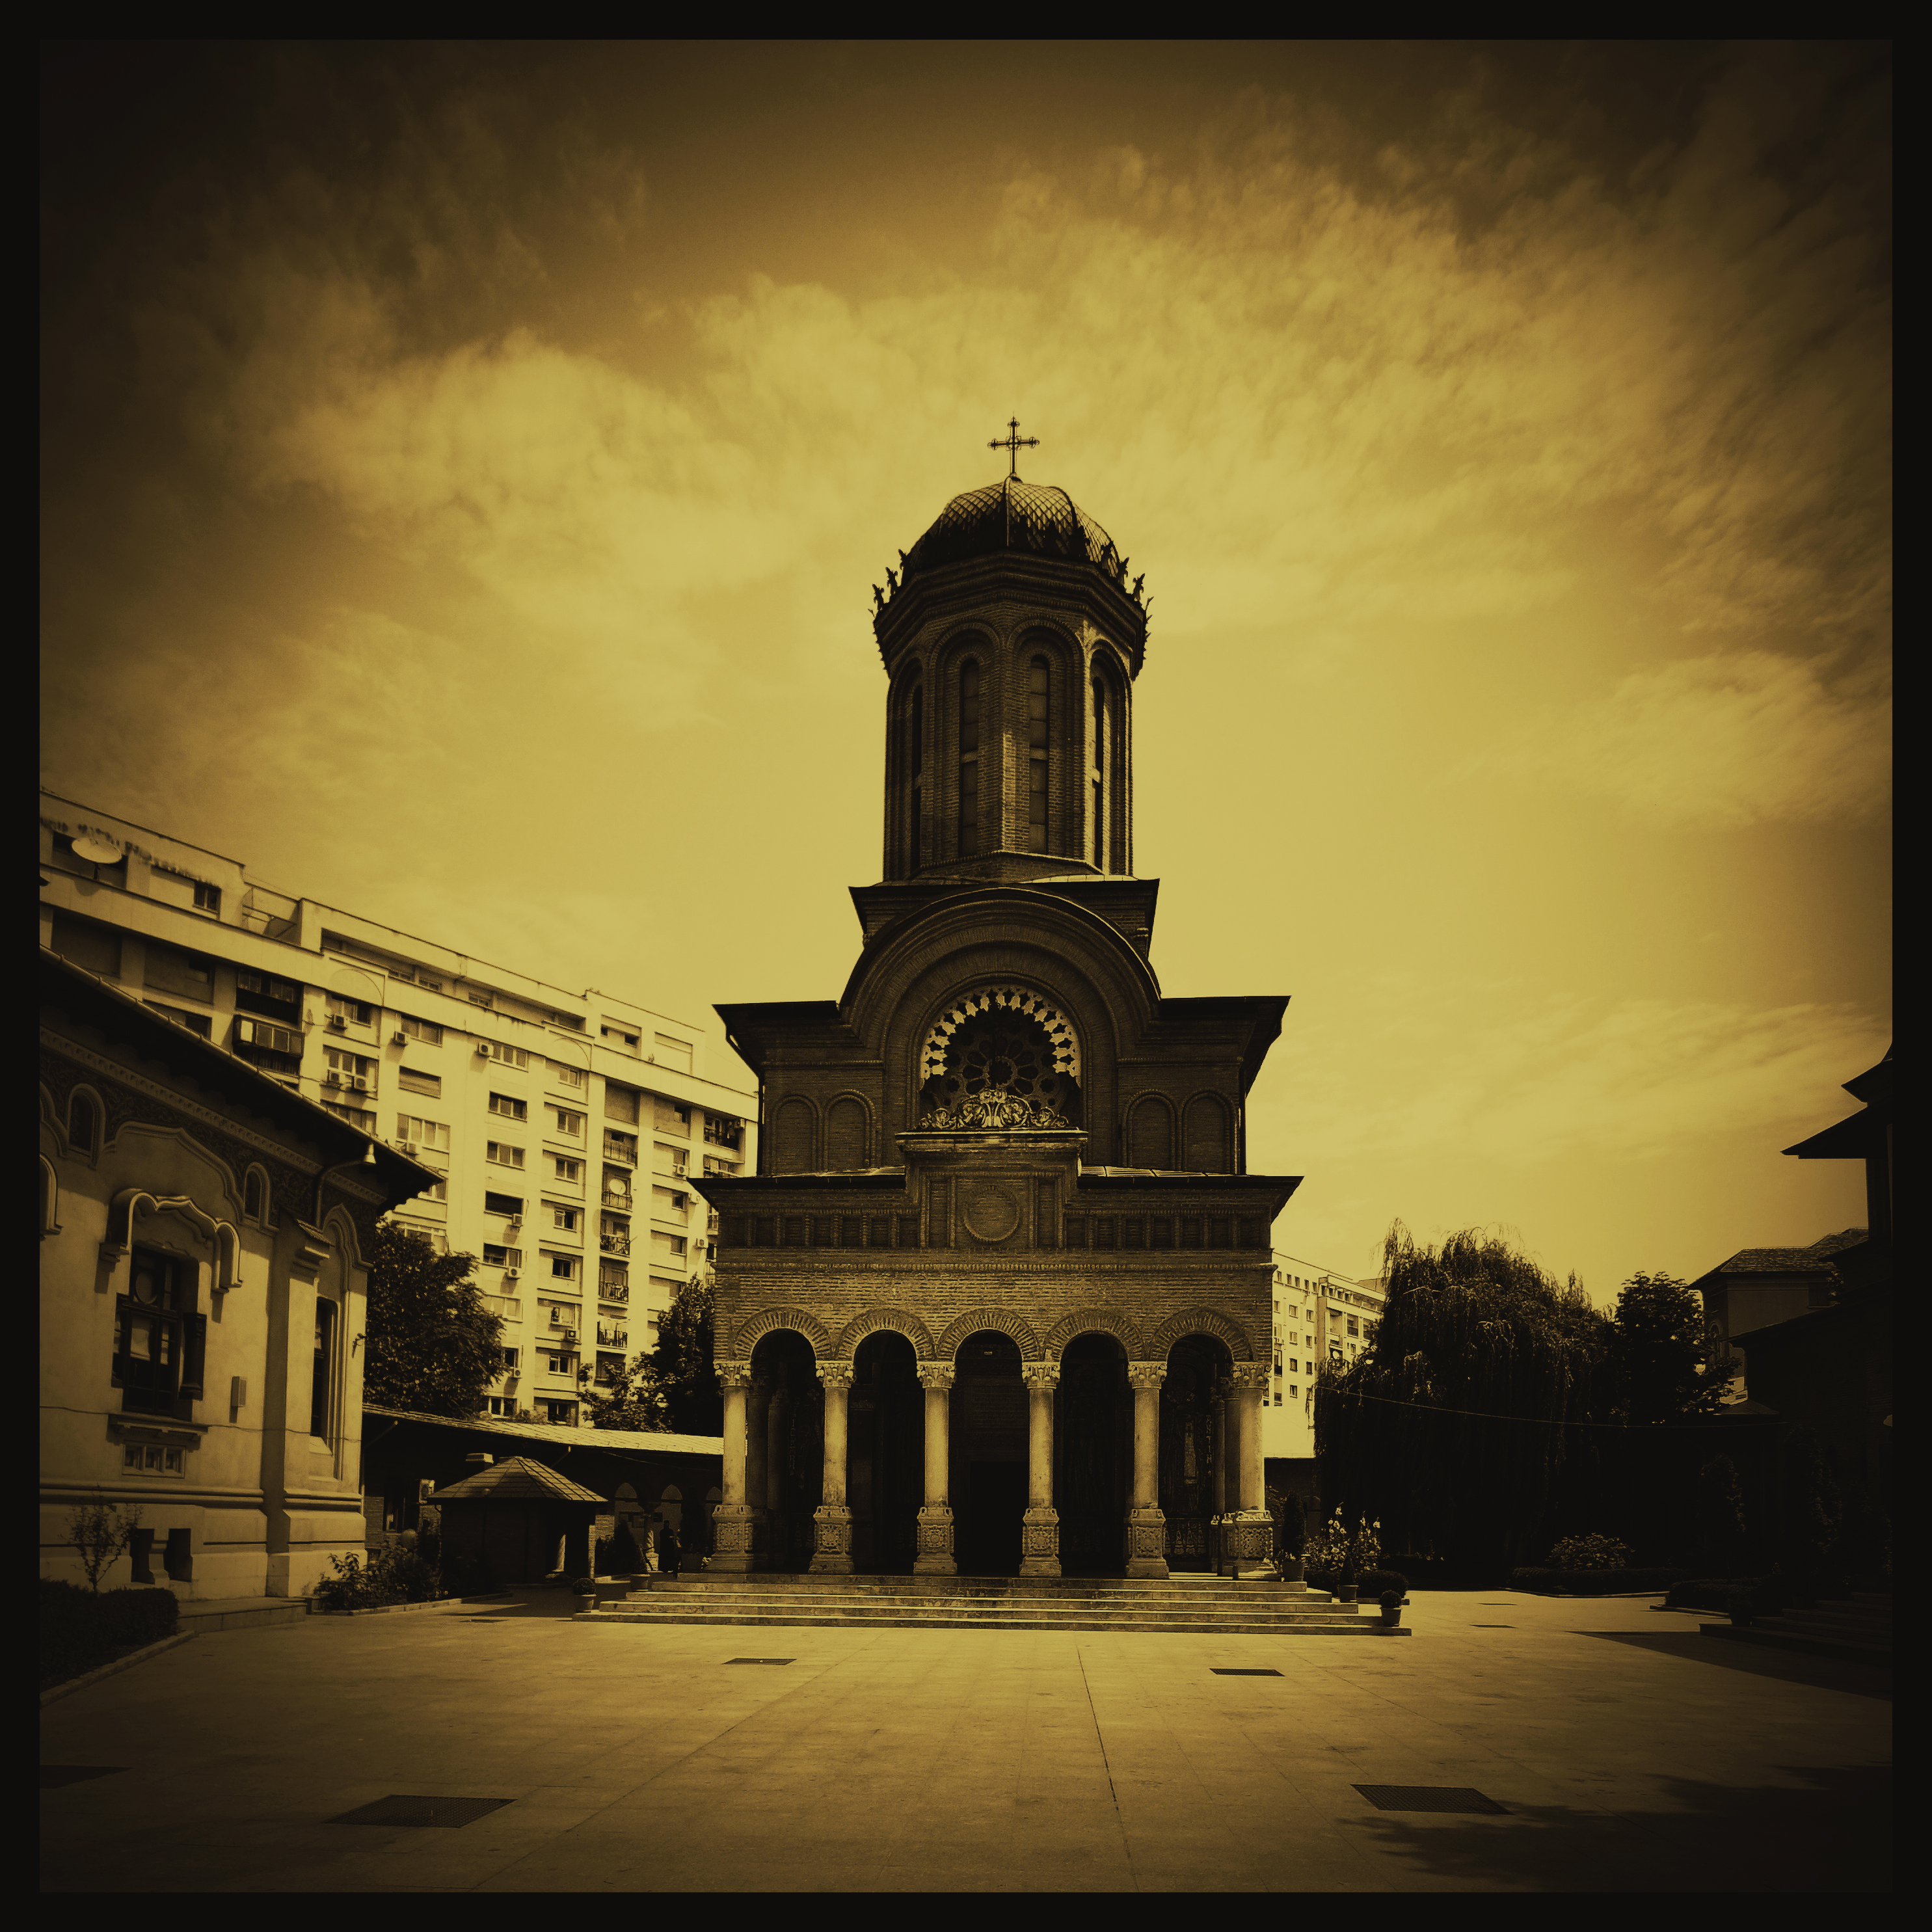
architecture, sunset, night, photography, building, monument, photo, dusk, evening, tower, religion, landmark, darkness, church, christian, place of worship, photos, religious, de, monastery, symmetry, churches, fotografie, christianity, romana, orthodox, eastern, shape, romania, bucharest, bor, georgian, biserica, arhitectura, wallachia, orthodoxy, romanian, ortodoxa, patrimoniu, manastirea, manastire, ortodoxia, ortodoxie, ecclesiastical, bisericeasc, cladire, edificiu, bucuresti, valahia, tararomaneasca, brancovenesc, brincoveanustyle, antim, anthimtheiberian, lmibiiaa18971, cre tinism, cre tin, ancient history